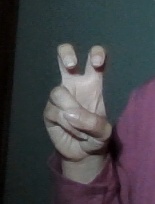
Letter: toot